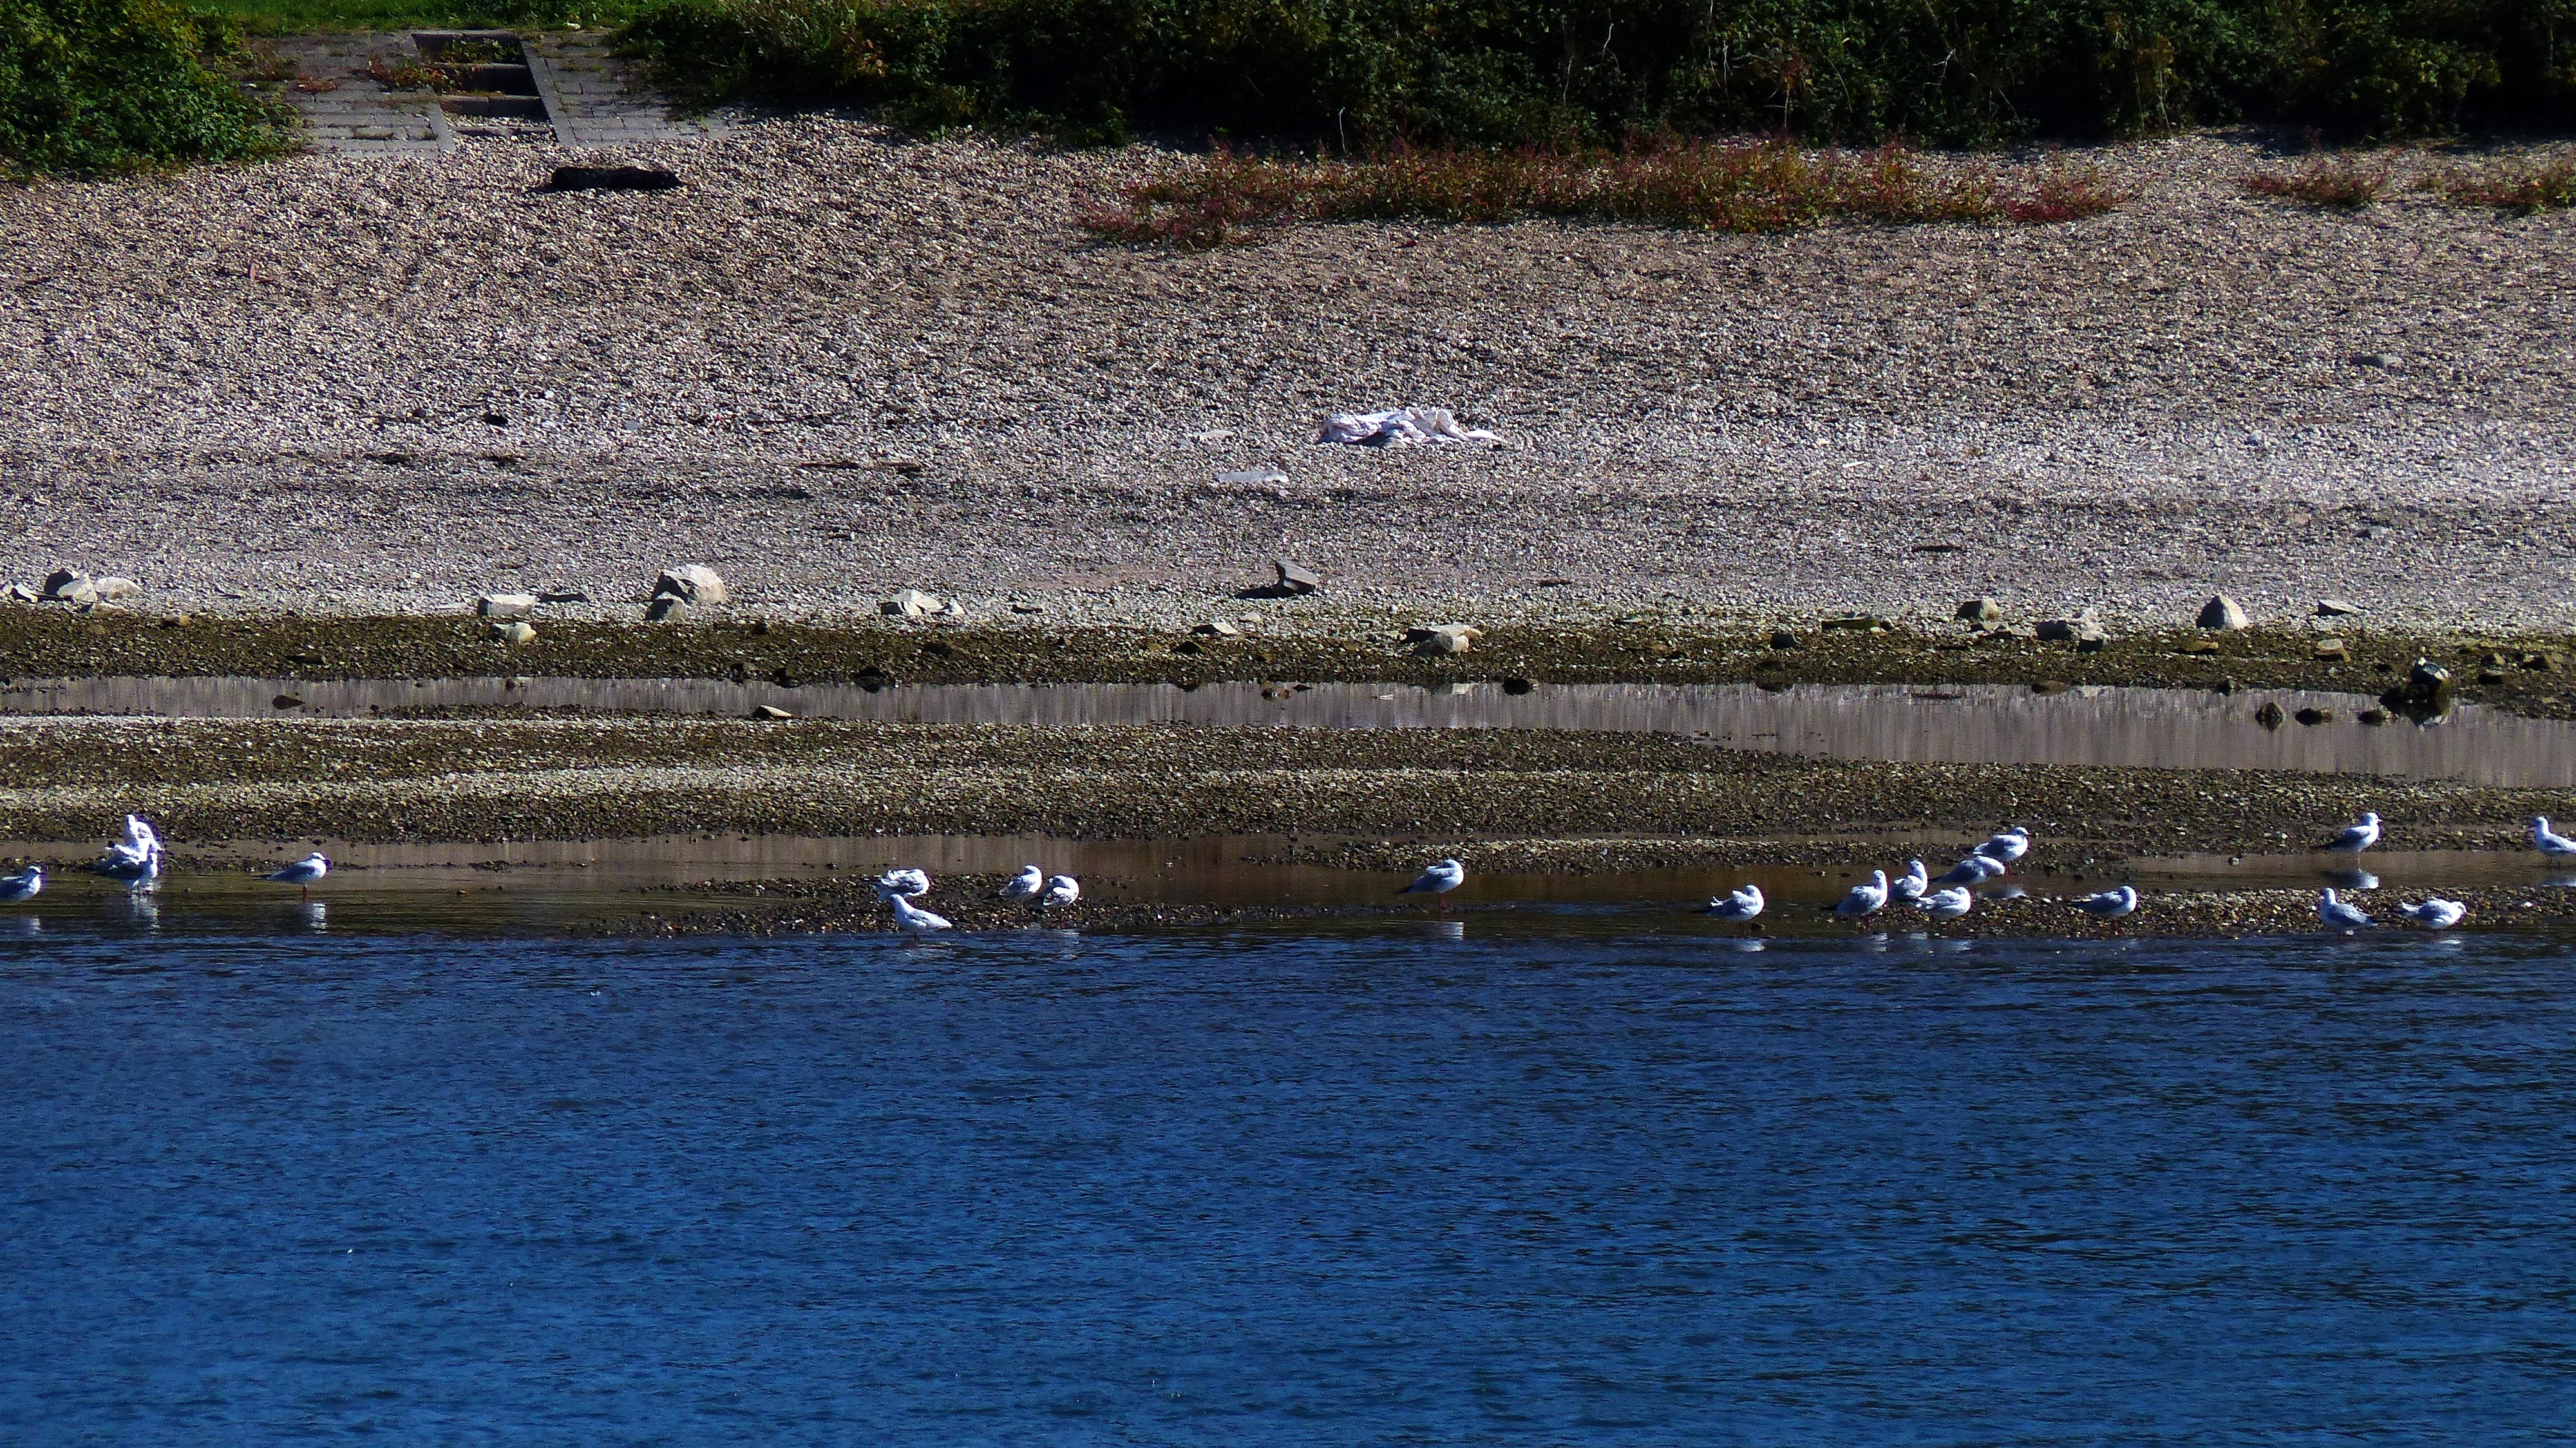
sea, water, nature, bird, river, ship, travel, transport, wildlife, swim, reflection, red, nyc, flight, port, nap, cruise, face, gulls, fun, duck, boats, queen, wetland, mary, ny, channel, bill, waterfowl, bridges, wild bird, sailor, water bird, elbe, duck bird, landungsbr cken, wing beat, ocean liners, ducks geese and swans